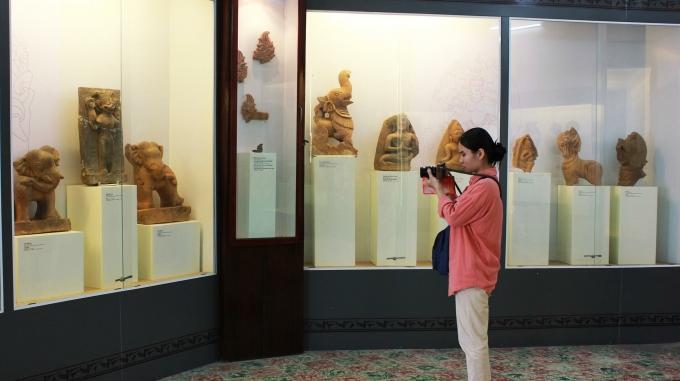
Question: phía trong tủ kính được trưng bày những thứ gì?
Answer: bên trong tủ kính trưng bày các bức tượng đá với các hình thù khác nhau